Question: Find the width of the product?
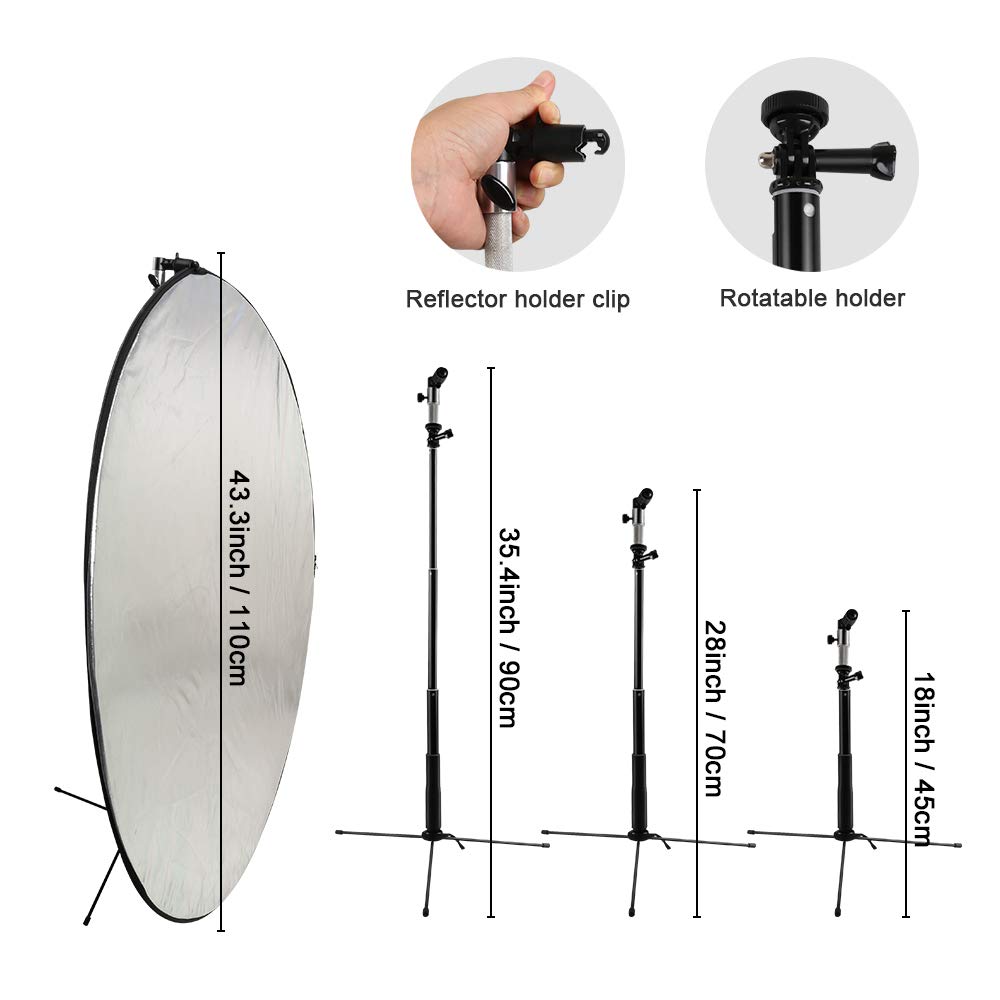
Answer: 110.0 centimetre